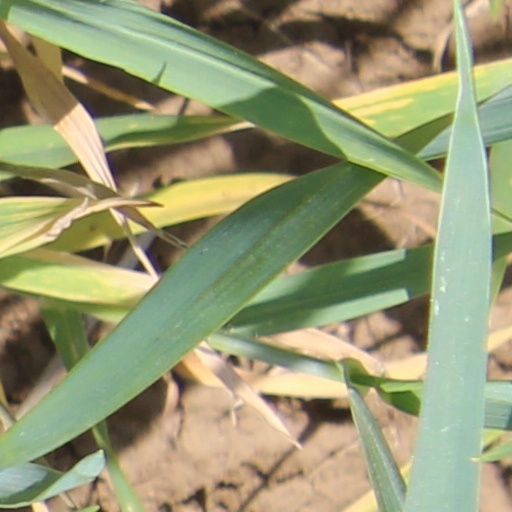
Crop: wheat